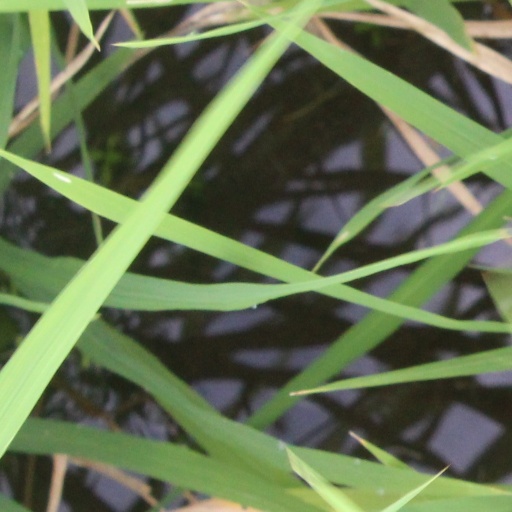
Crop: rice